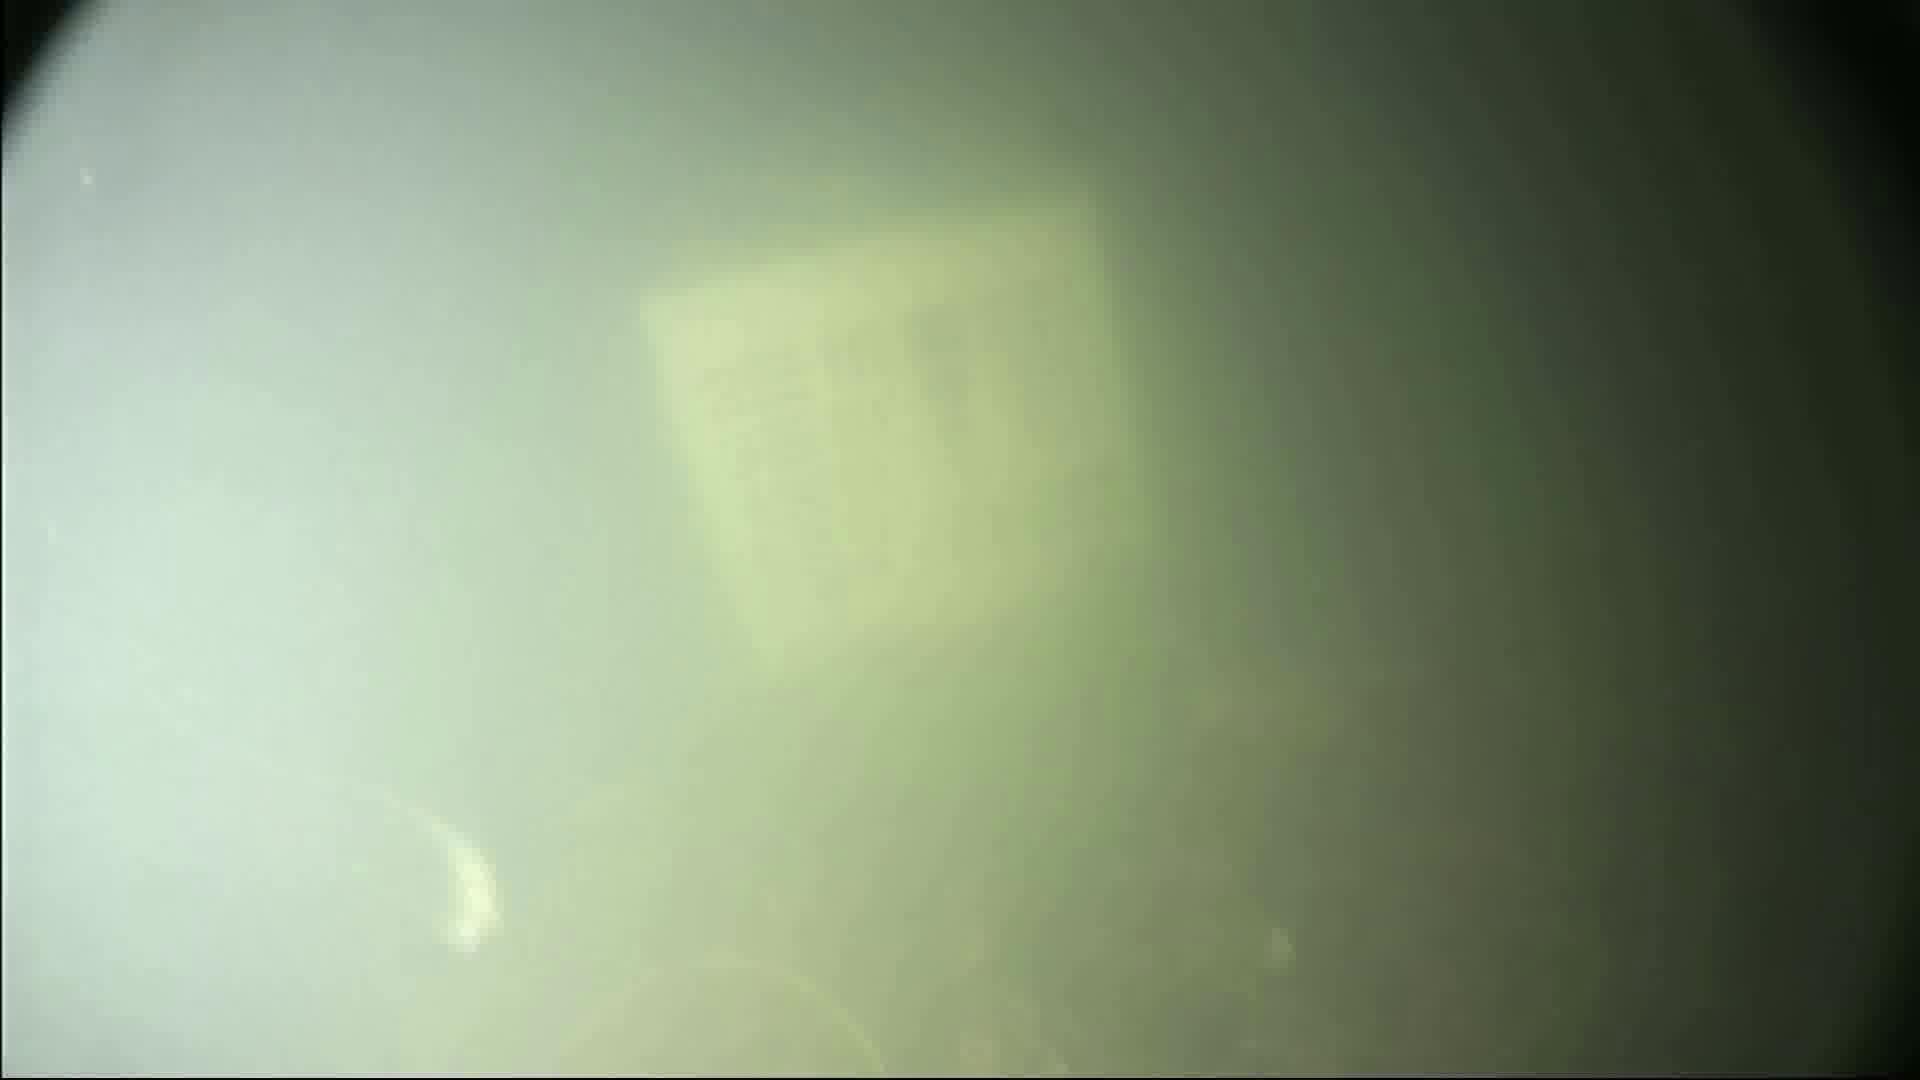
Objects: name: fish